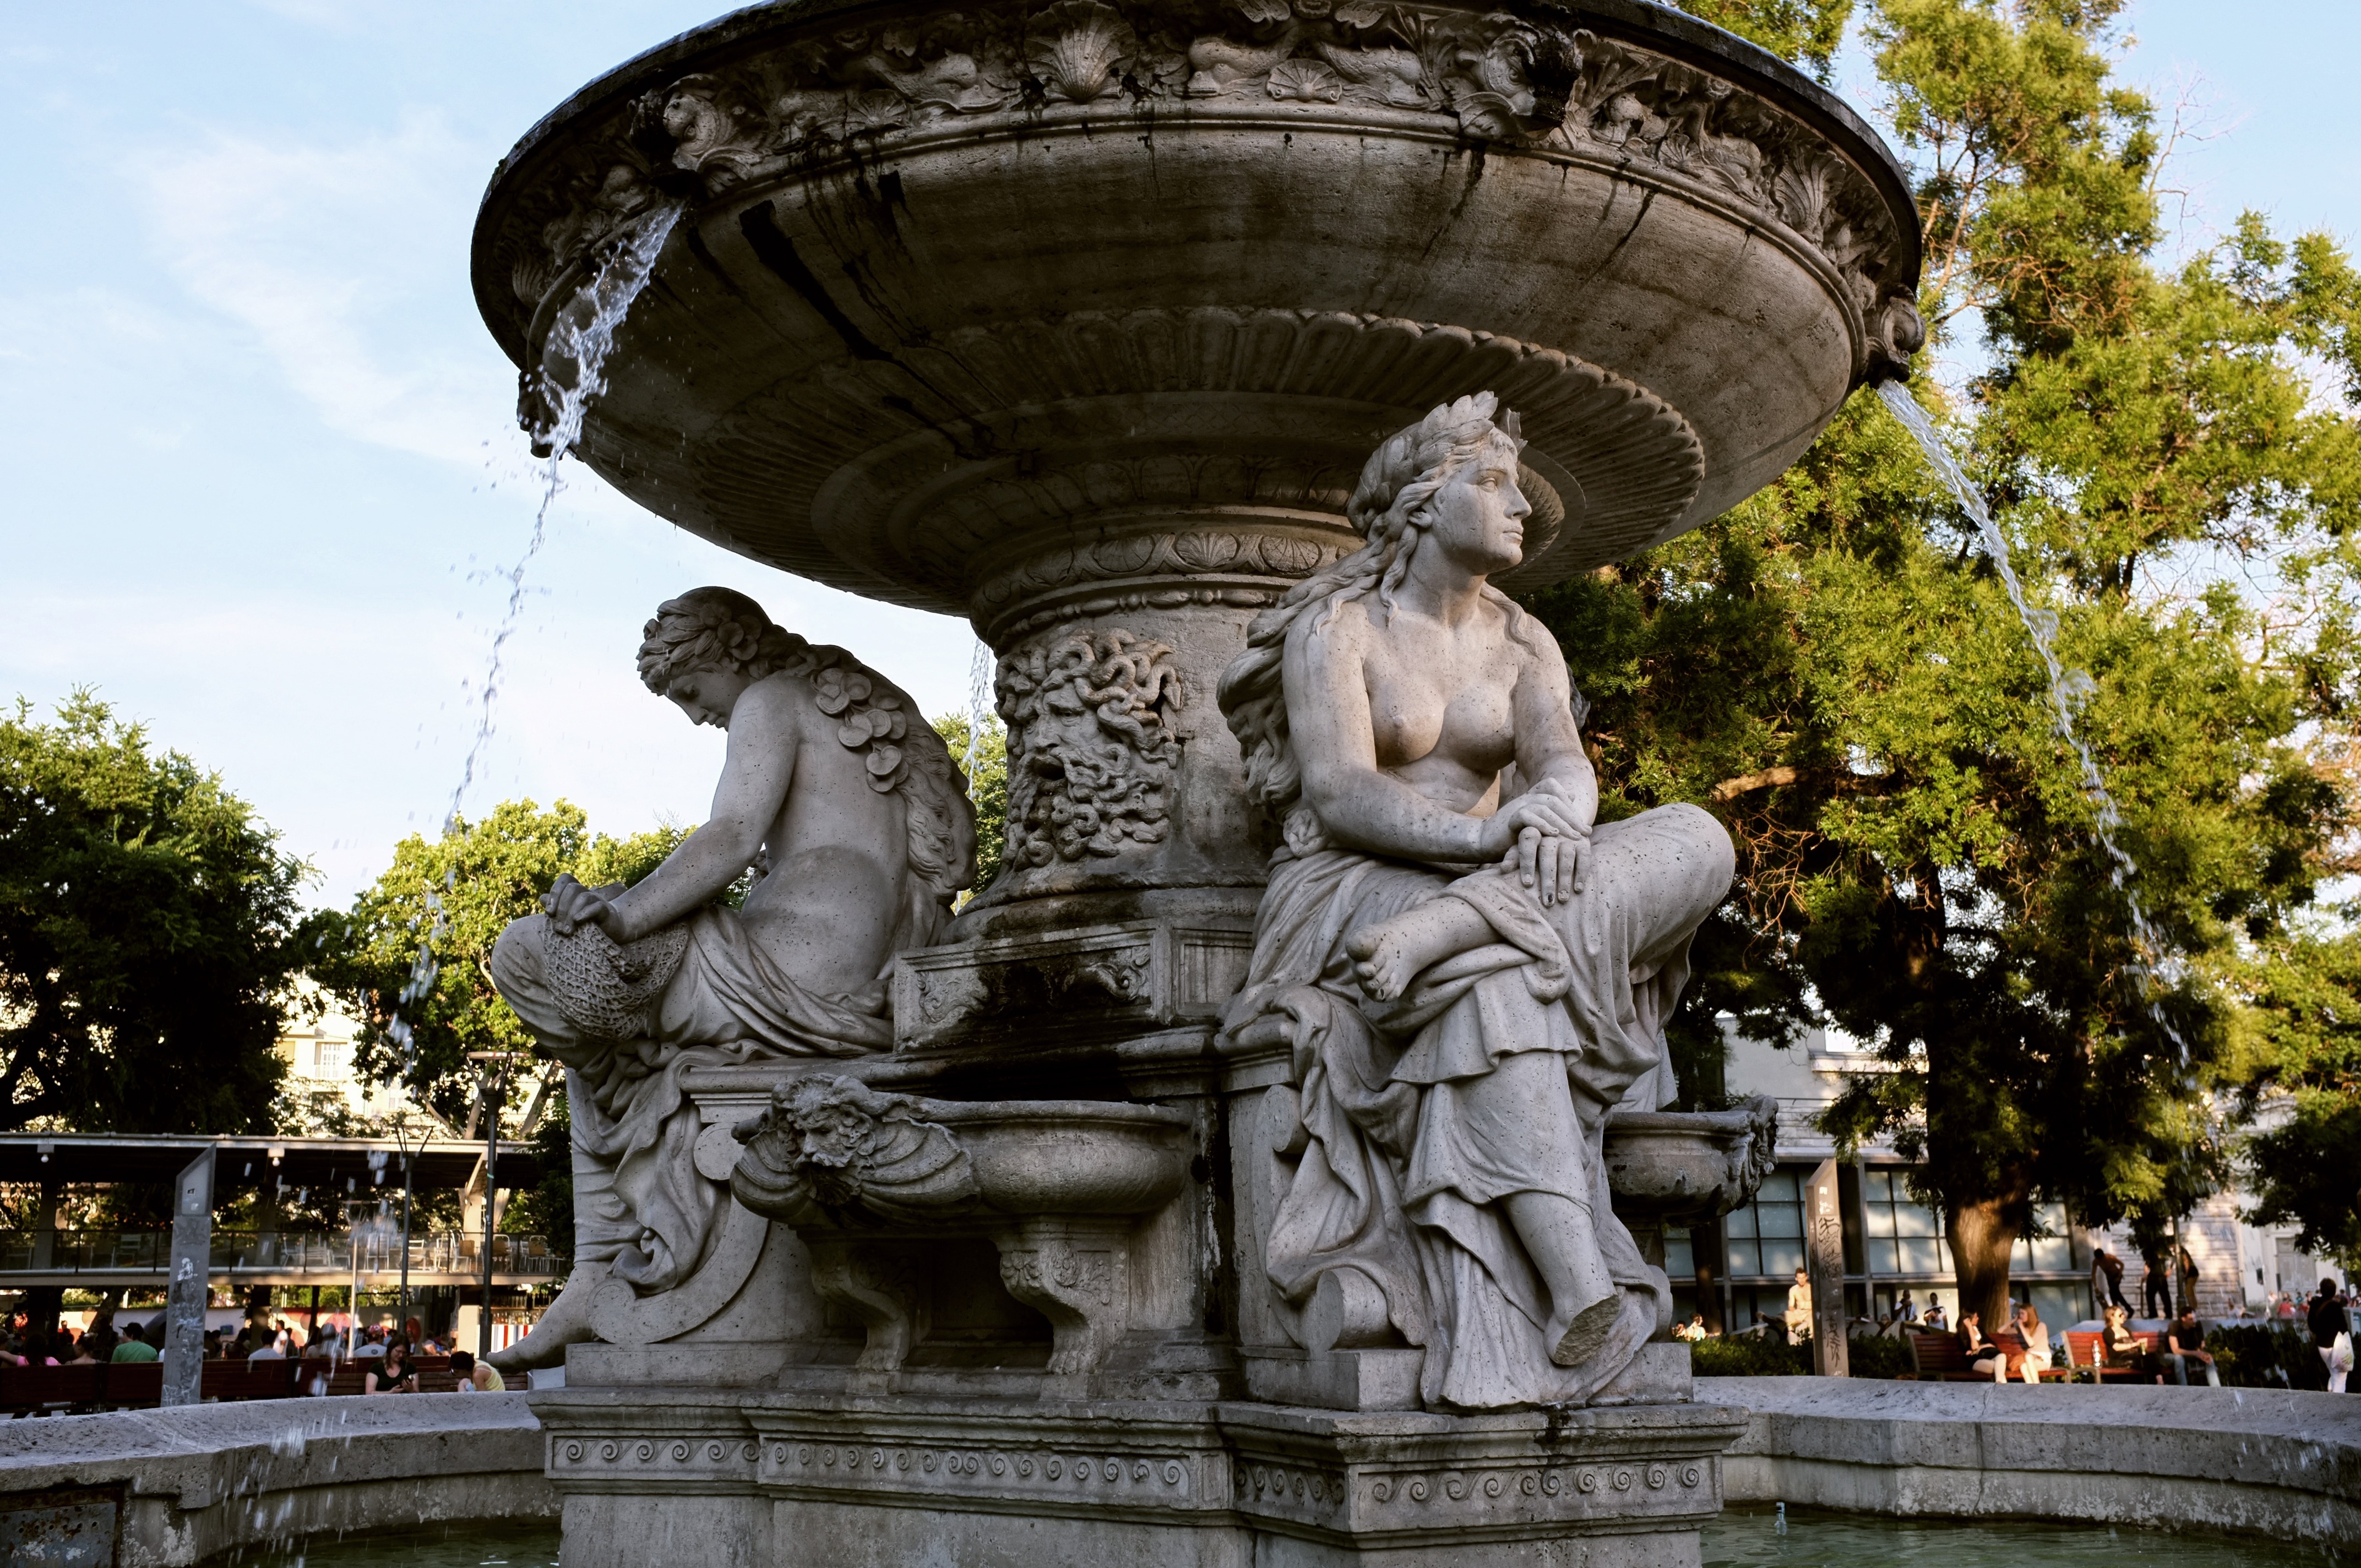
wet, monument, statue, stream, landmark, sculpture, art, temple, fountain, budapest, water feature, ancient history